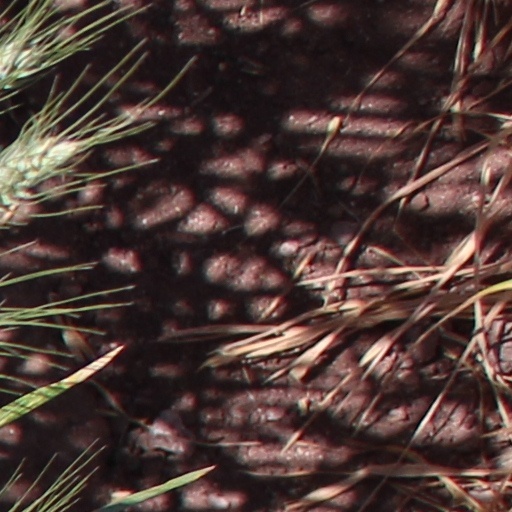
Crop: wheat